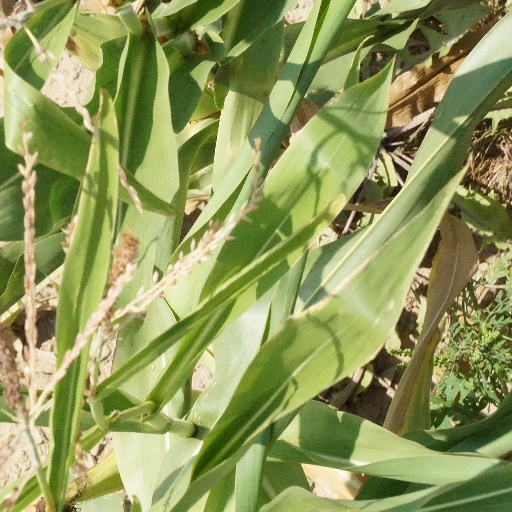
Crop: maize; corn